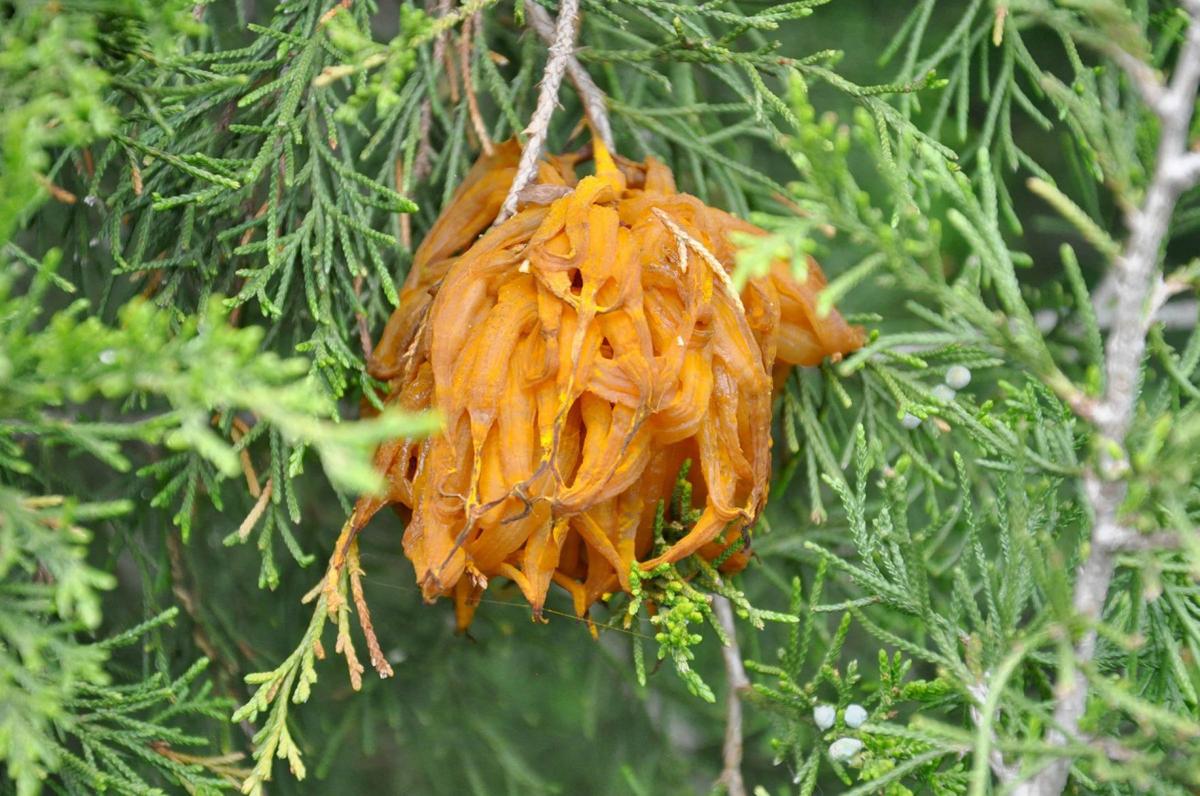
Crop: apple
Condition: rust